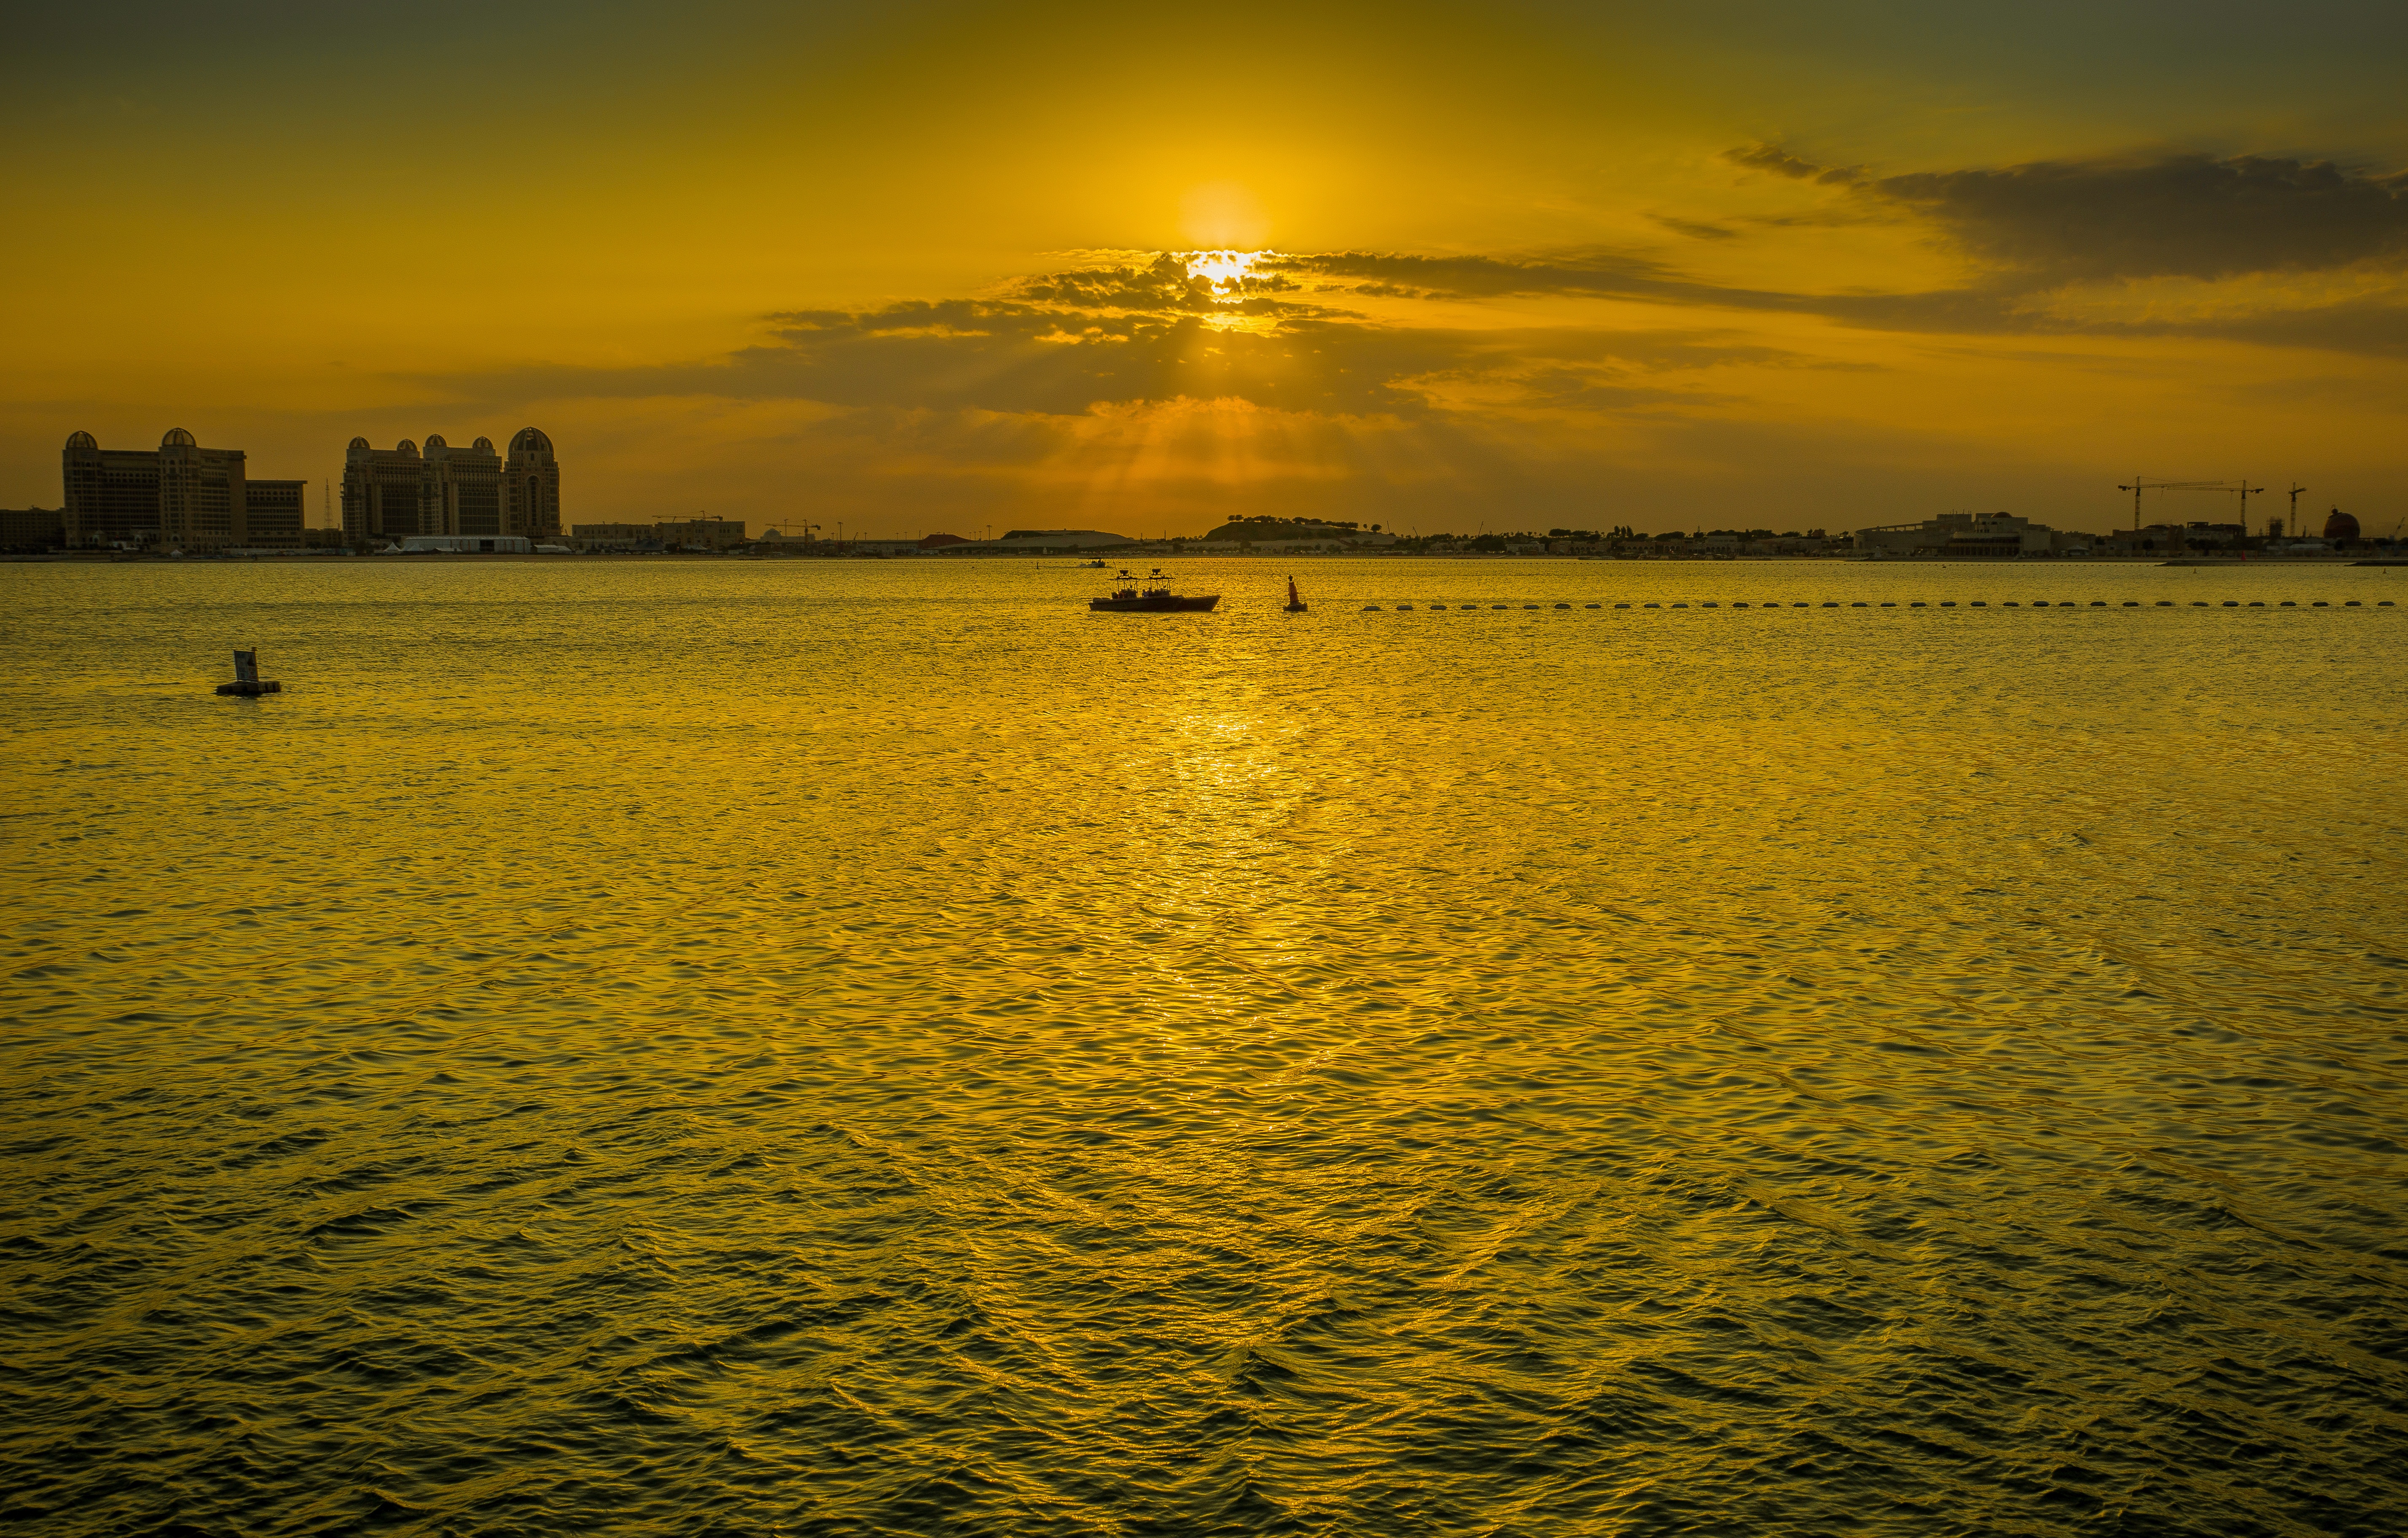
sea, ocean, horizon, cloud, sun, sunrise, sunset, sunlight, morning, shore, lake, dawn, city, dusk, evening, reflection, scenic, exterior, afterglow, atmospheric phenomenon